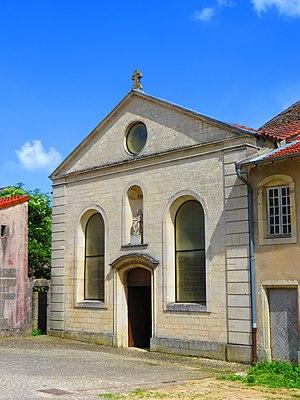
Bouxières-aux-Chênes Blanzey Chapelle Sainte-Agathe
Bouxières-aux-Chênes est une commune française située dans le département de Meurthe-et-Moselle en région Grand Est.